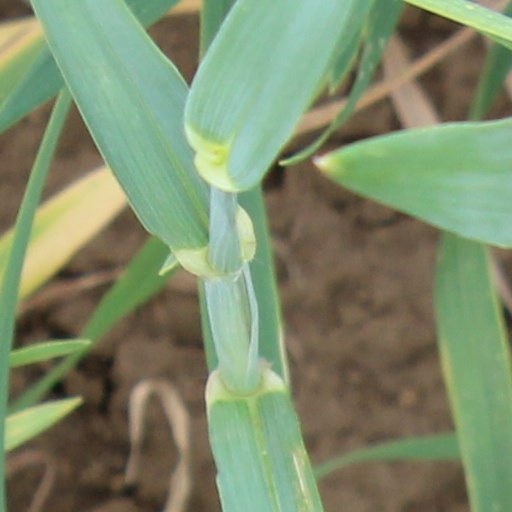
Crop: wheat